The Other Son (2012 film)

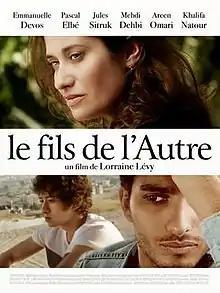
Film poster

The Other Son (original title: Le Fils de l'Autre) is a 2012 French drama film directed by Lorraine Lévy.